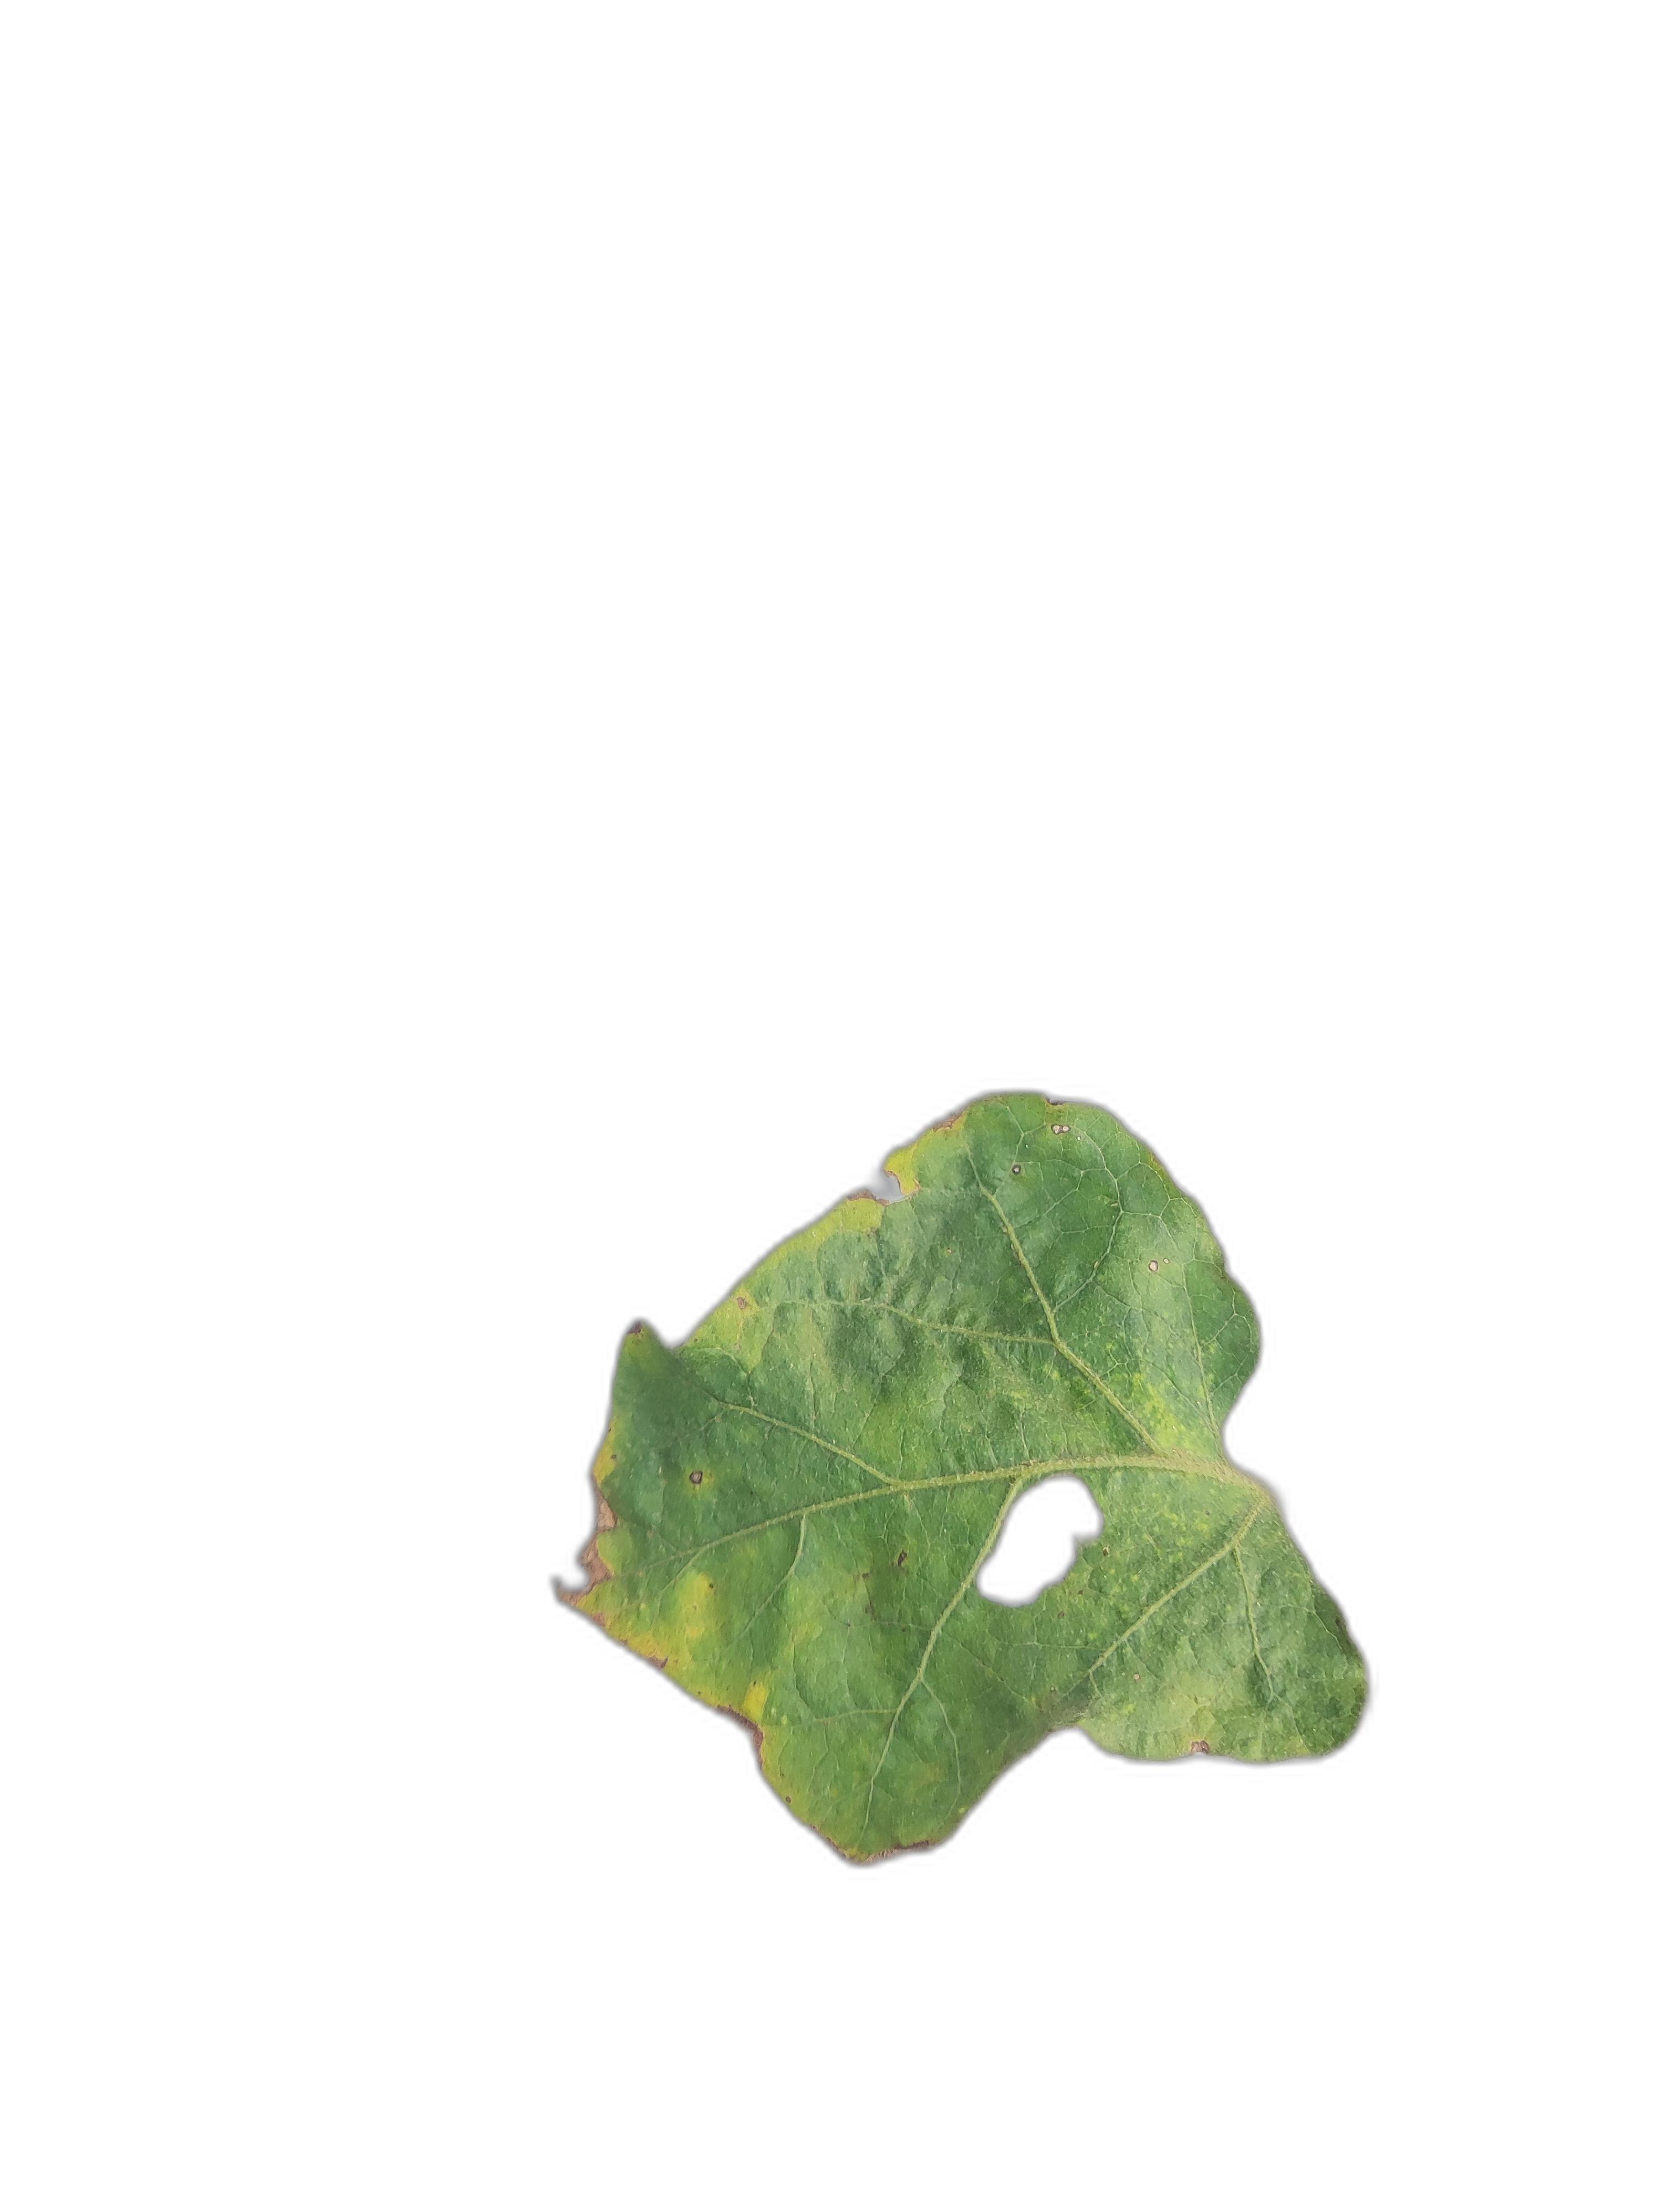
Label: Insect Pest Disease